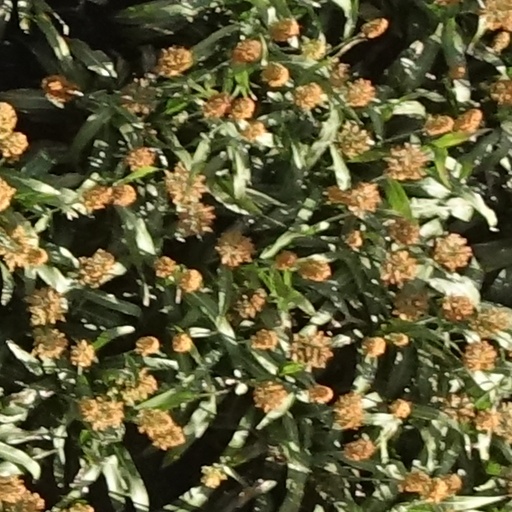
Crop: sorghum